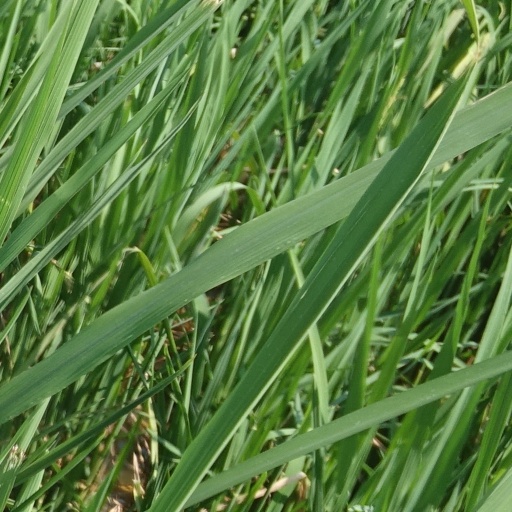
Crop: rice